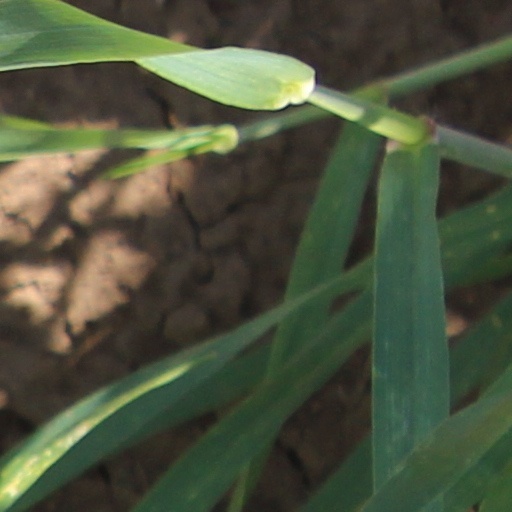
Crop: wheat